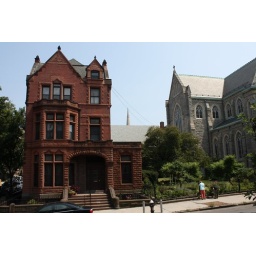
A cool building in Park Slope, Brooklyn. Not sure if it is a house or something more... sinister..